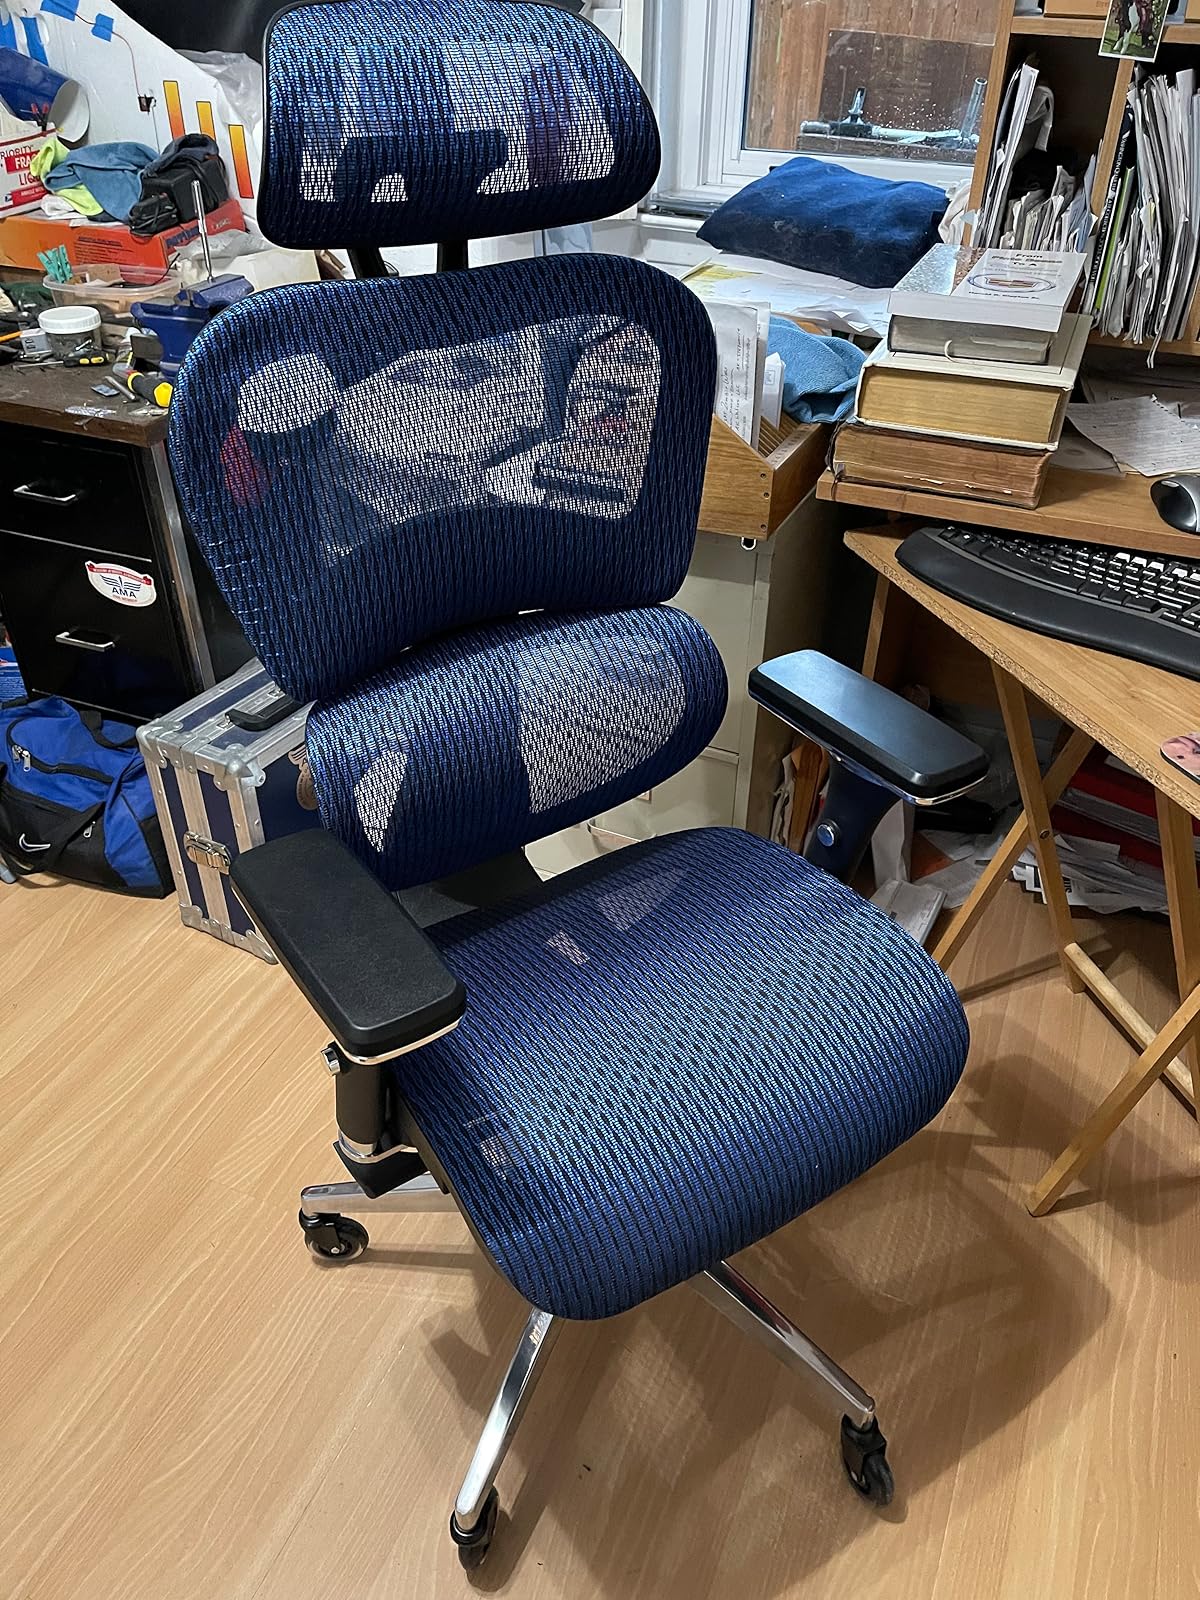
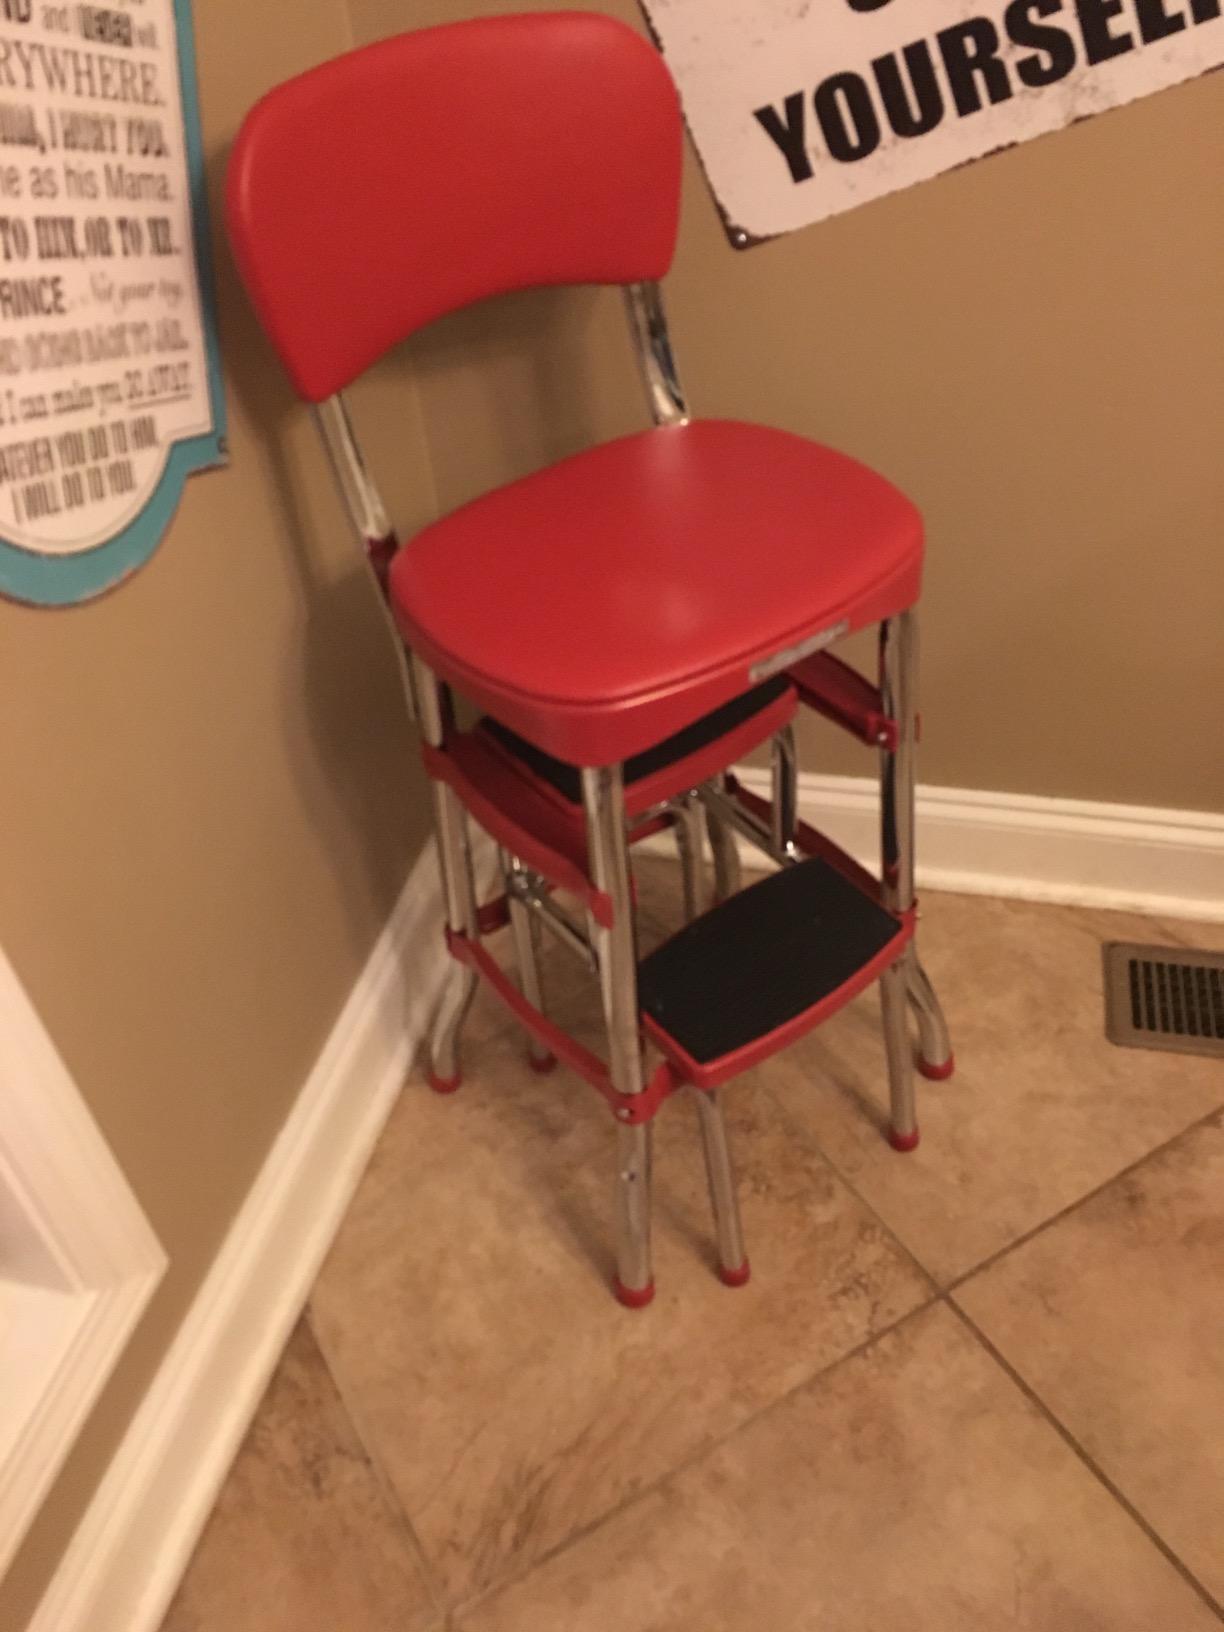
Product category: items_chair
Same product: no